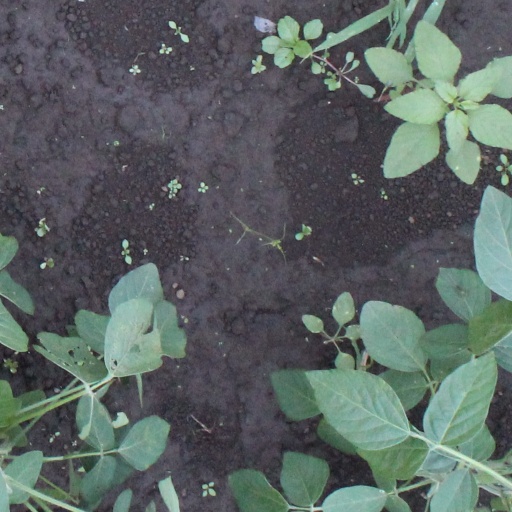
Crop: soybean